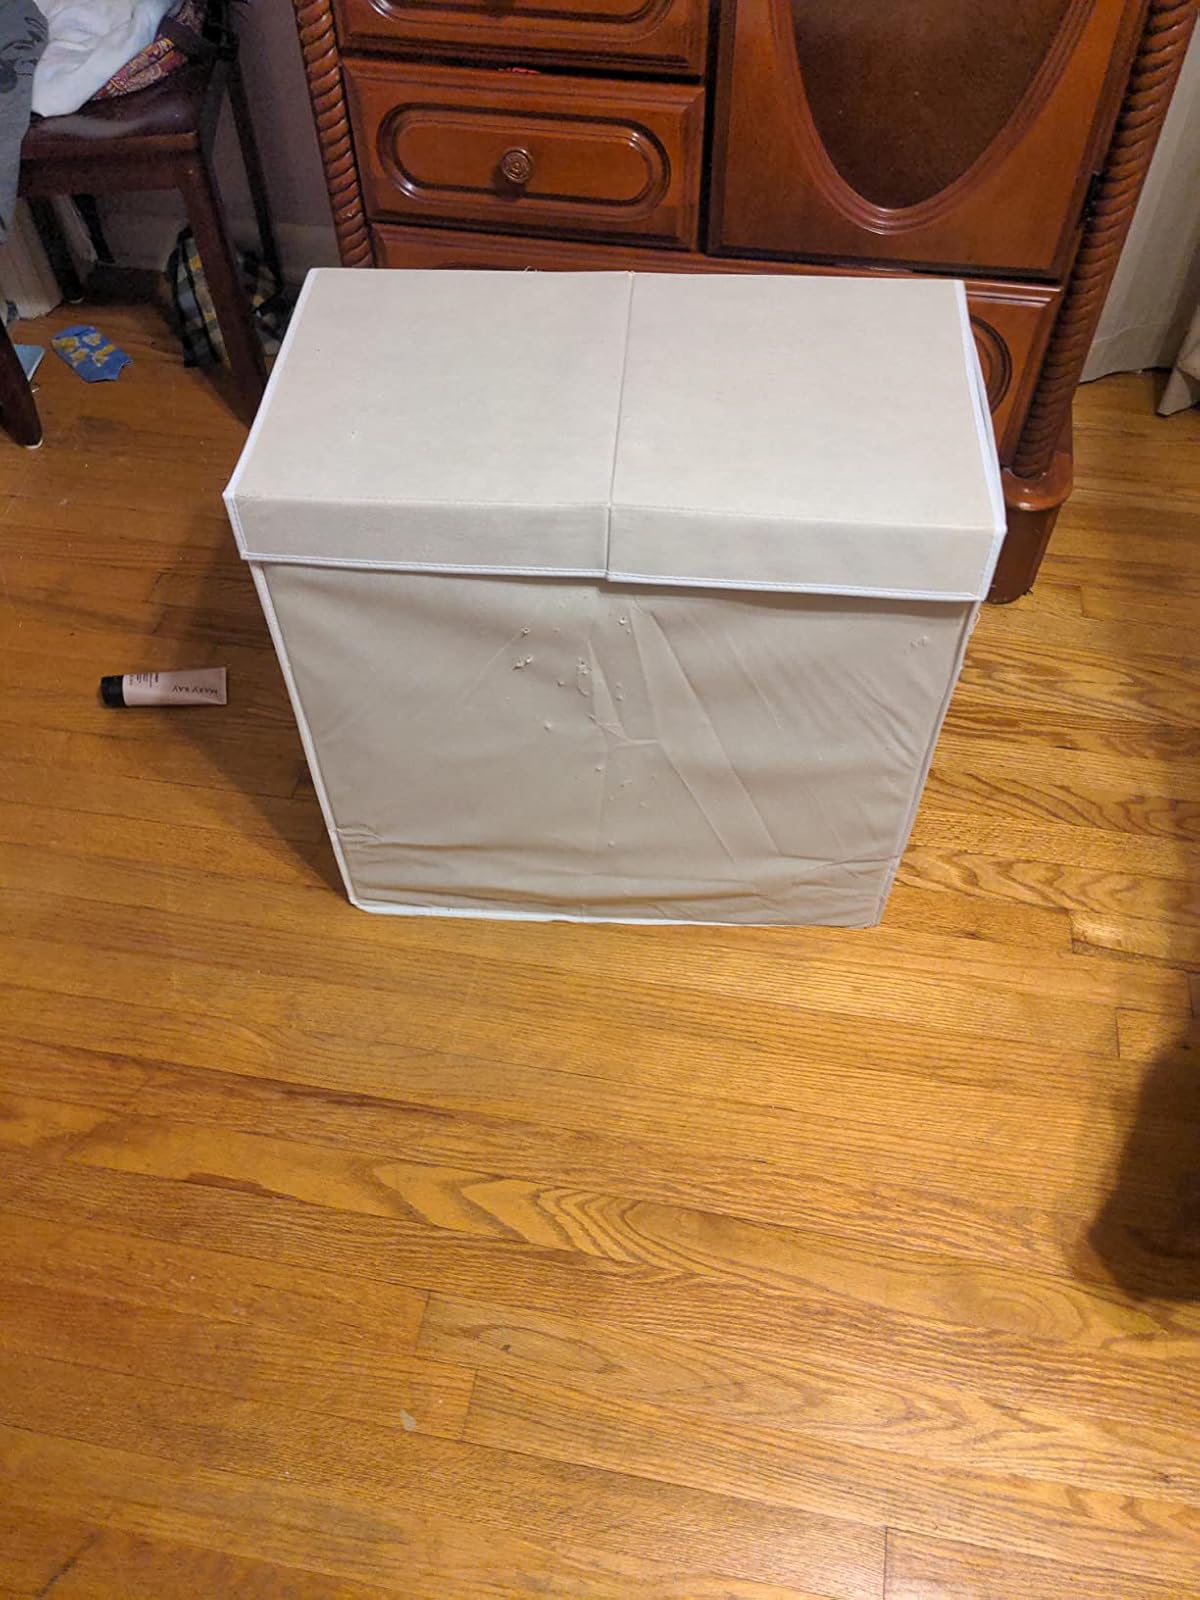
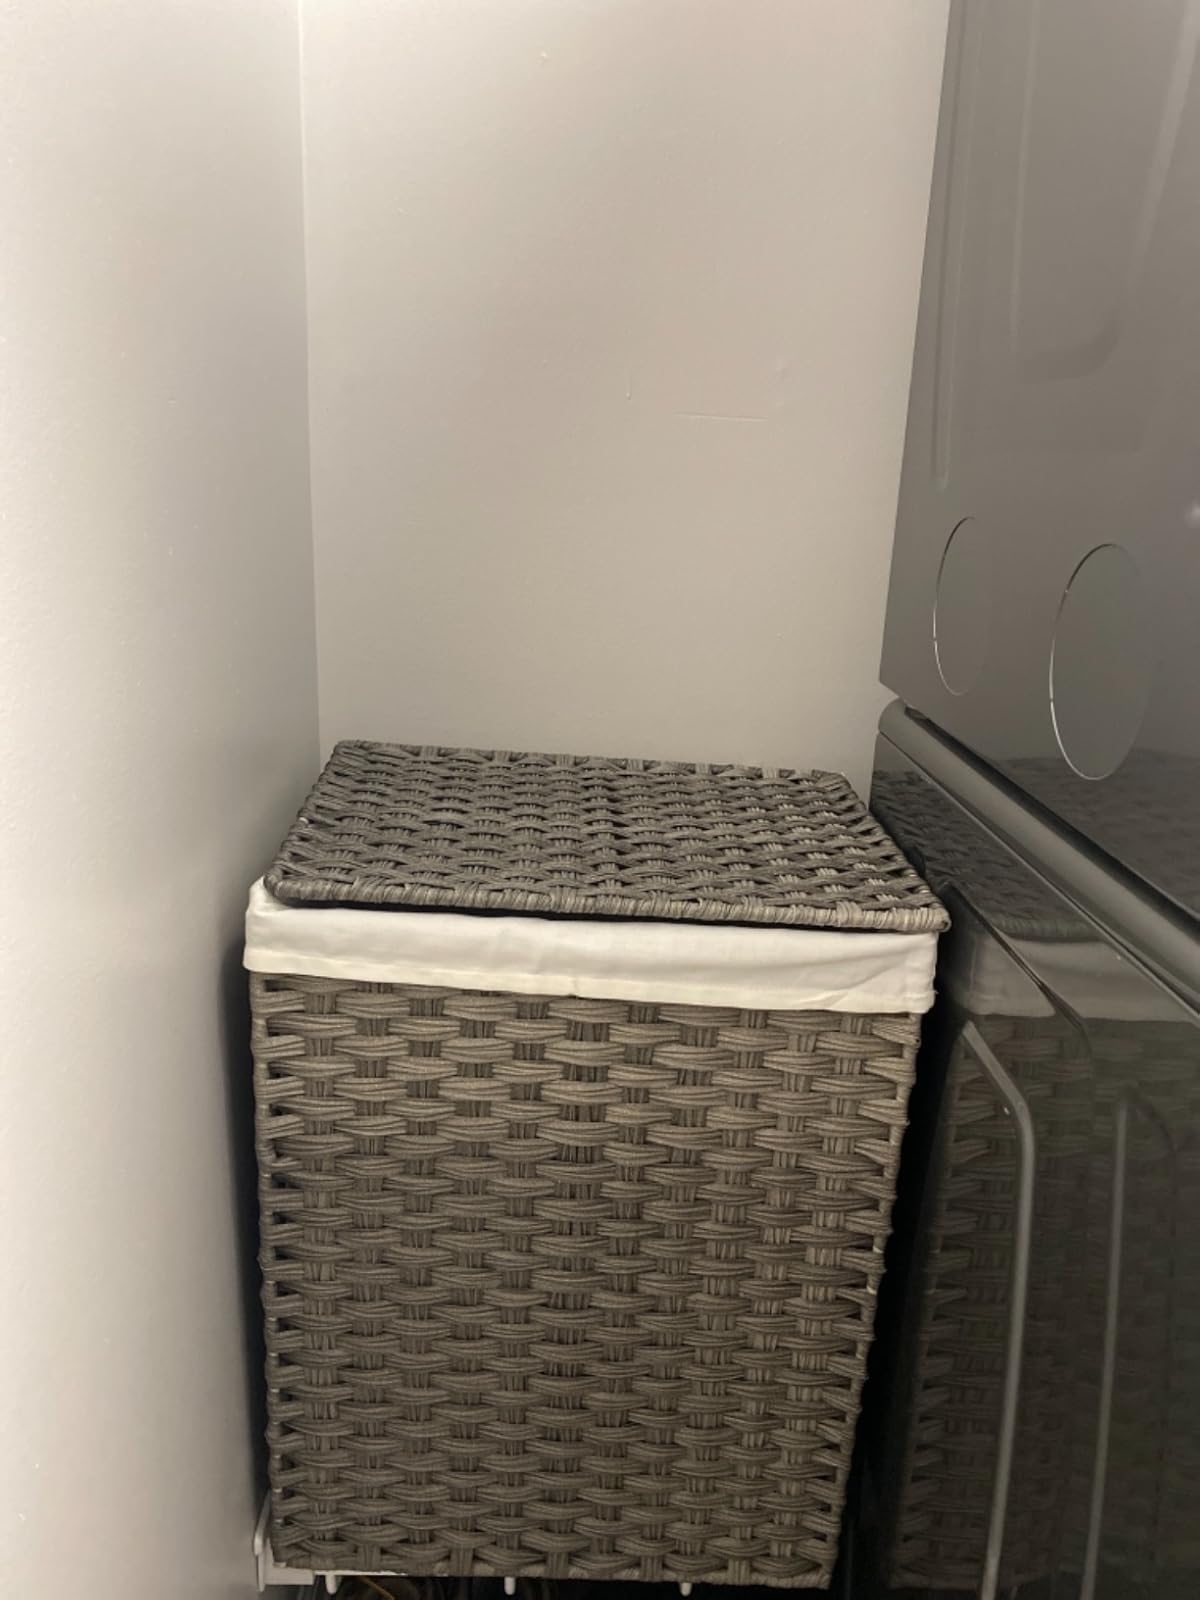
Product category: items_hamper
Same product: no